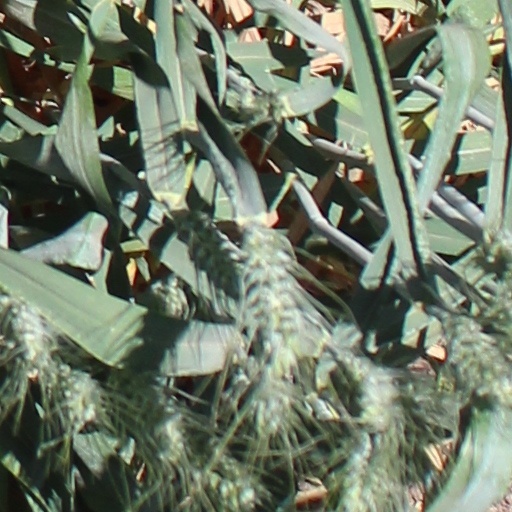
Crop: wheat